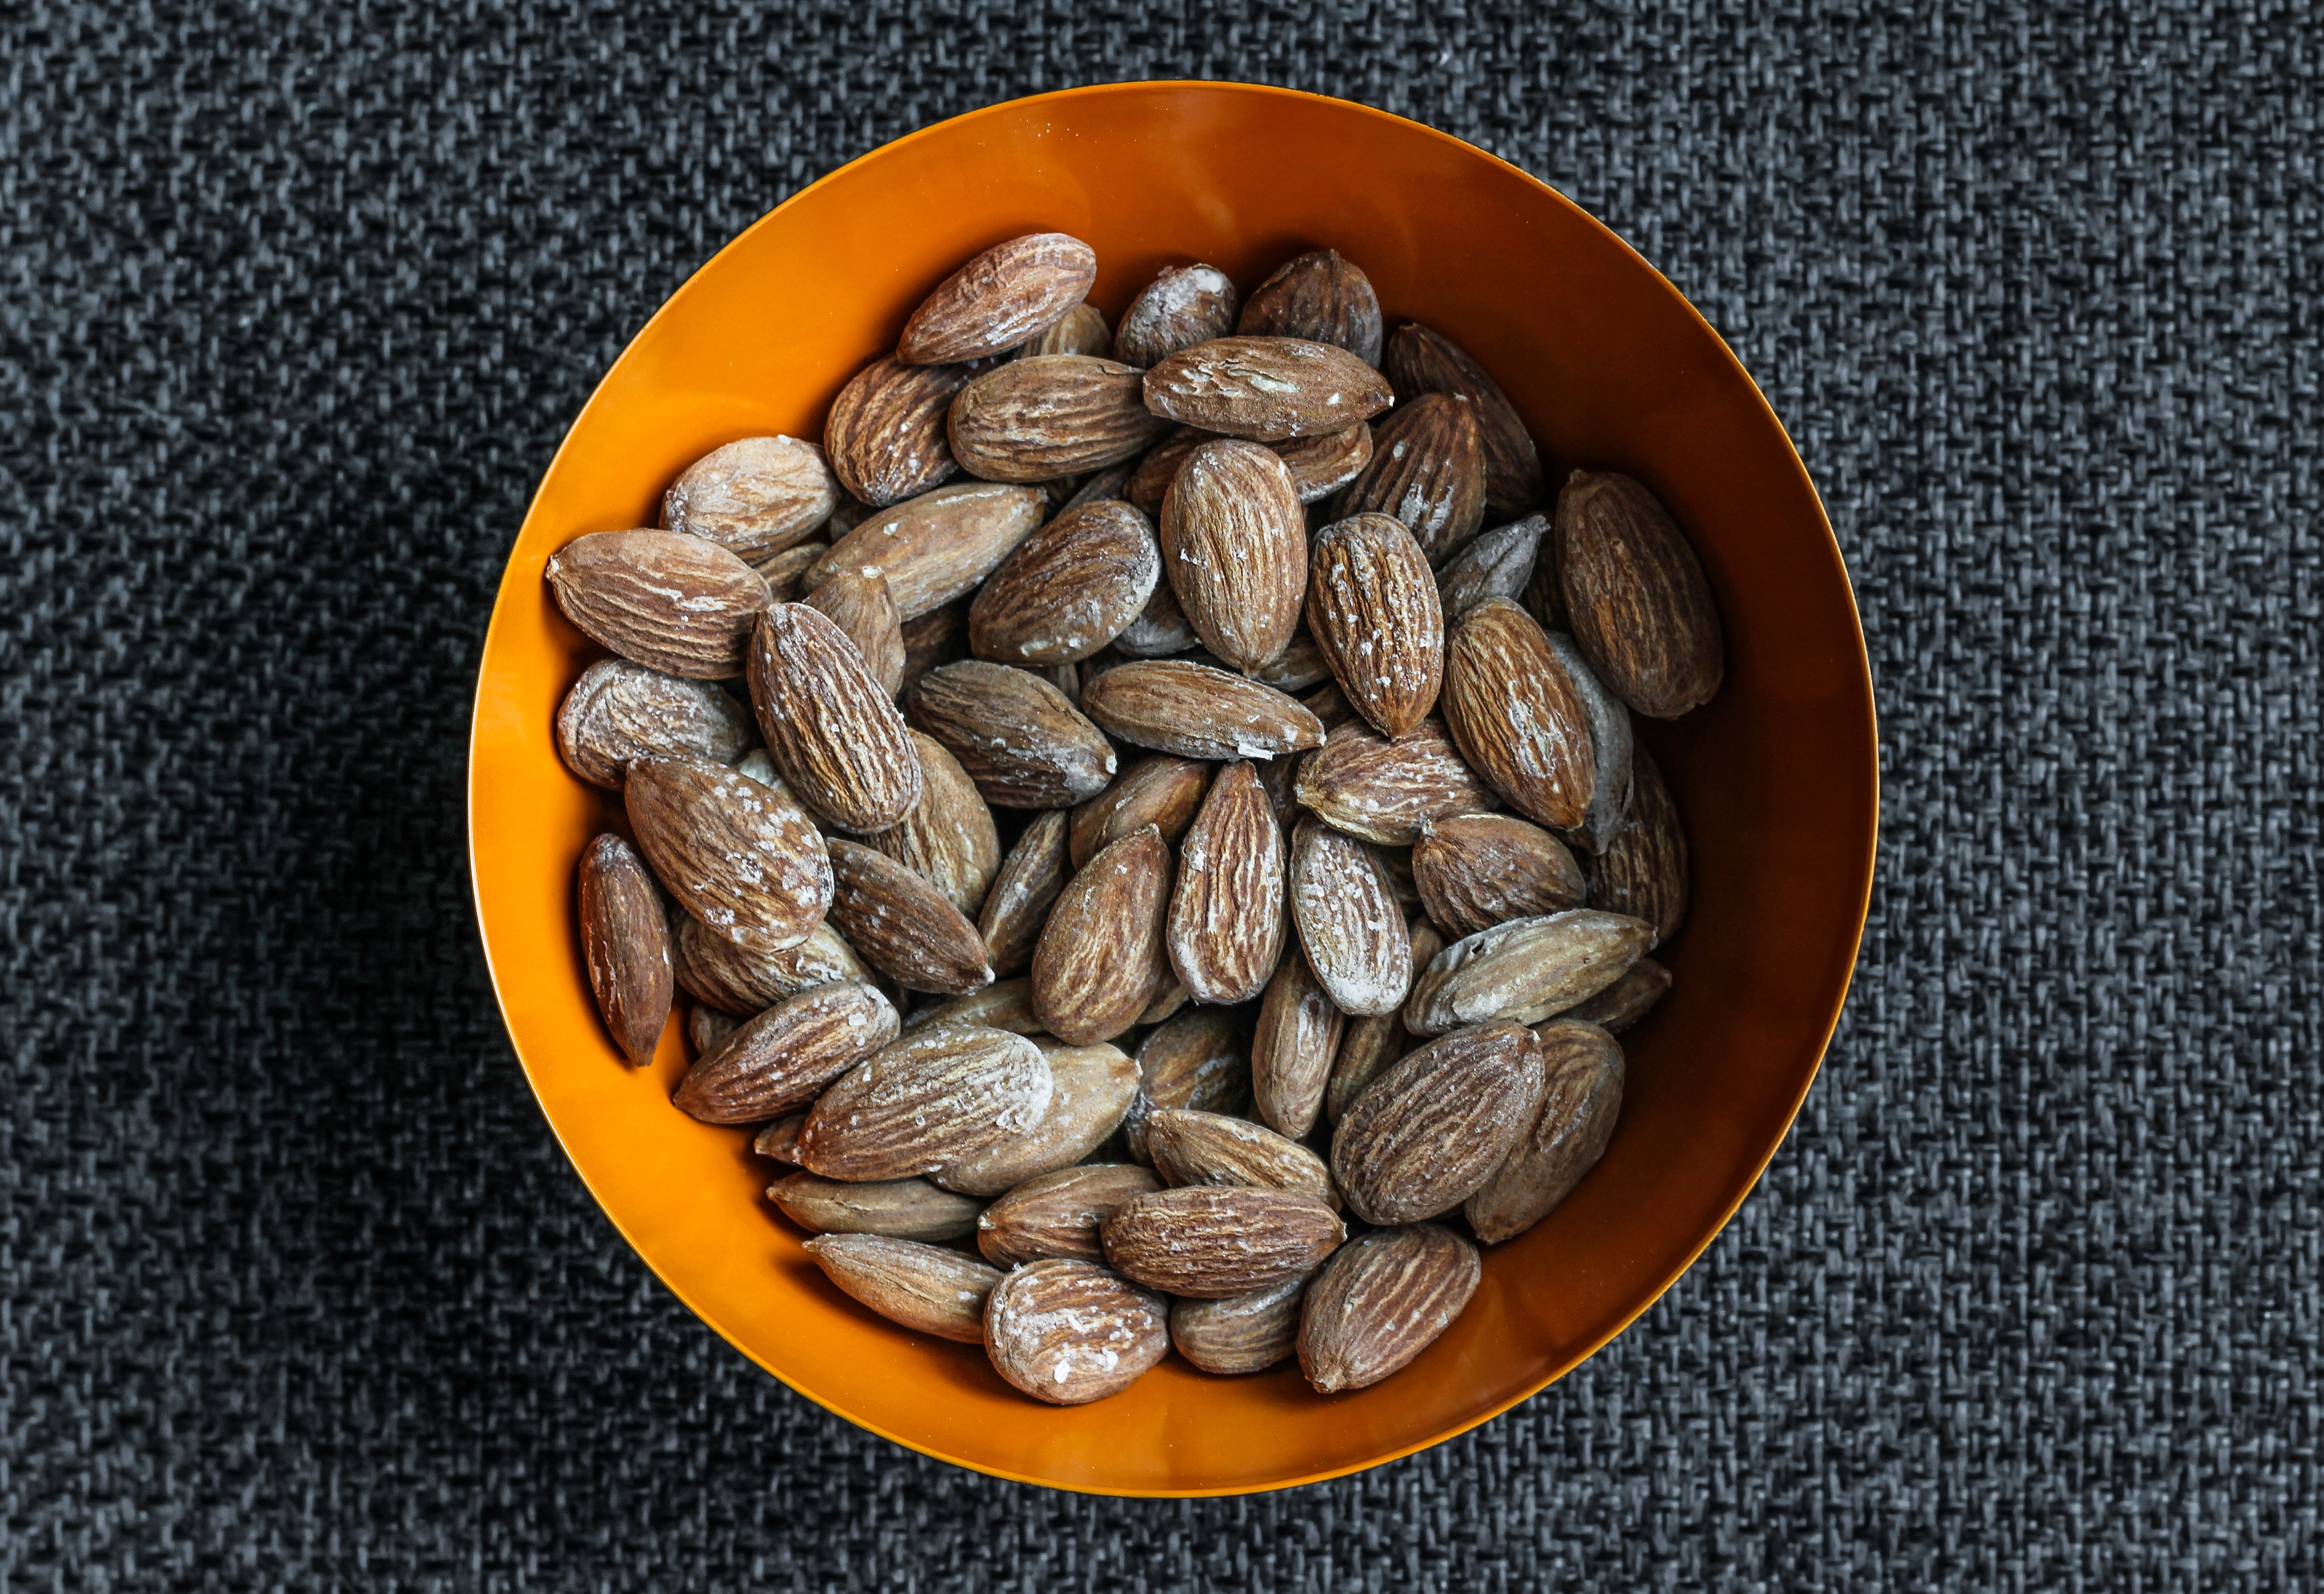
plant, fruit, food, produce, drink, nut, vegetarian food, flowering plant, sunflower seed, land plant, nuts seeds